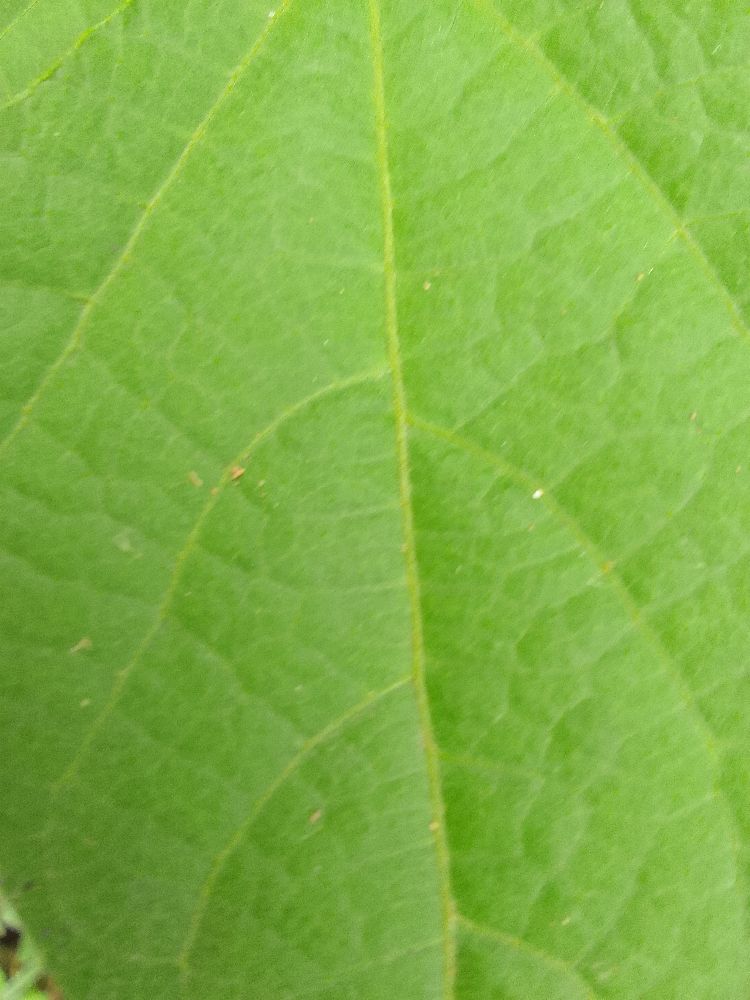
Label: healthy